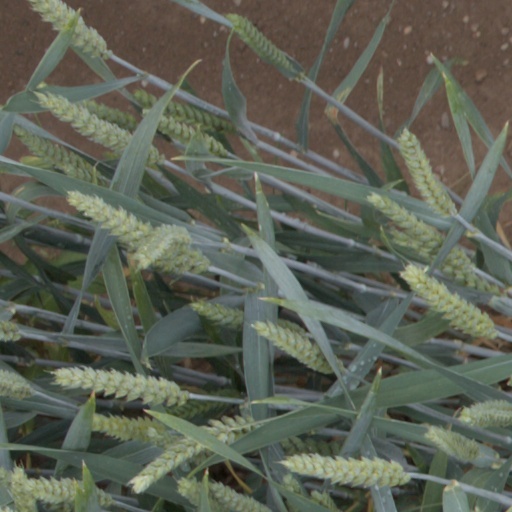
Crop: wheat